The Road: The Tragedy of One

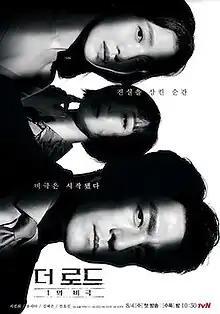
Promotional poster

The Road: The Tragedy of One is a 2021 South Korean television series directed by Kim No-won and starring Ji Jin-hee, Yoon Se-ah, Kim Hye-eun and Kim Sung-soo. Based on the work by Rintaro Norizuki, the series tells the story of the ugly desires, secrets, guilt and salvation of 'Royal the Hill', where only the top 1% of Korea live. It premiered on tvN on August 4, 2021, and aired on Wednesdays and Thursdays at 22.30 (KST) for 12 episodes.